Taras Tarasenko

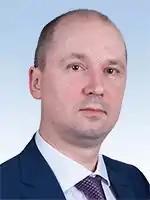

Taras Petrovich Tarasenko (Ukrainian: Тарас Петрович Тарасенко; born July 26, 1980, in the city of Bohuslav, Kyiv region) is a Ukrainian lawyer and arbitration manager. People's Deputy of Ukraine of the 9th convocation. He is a member of inter-factional union "People" in the Verkhovna Rada of Ukraine.